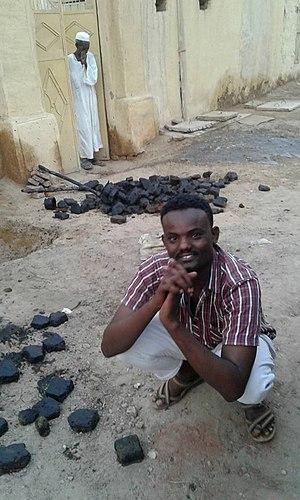
Atbara est une ville du Soudan dans l'État du Nil, à 250 km au nord de Khartoum. La ville se situe à la confluence de l'Atbara et du Nil.